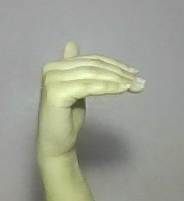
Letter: khaa